Lincoln Park (Jersey City)

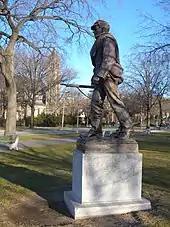
Civil War memorial

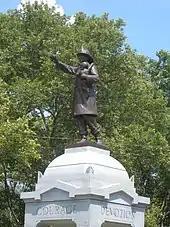
Detail of the Farrier Memorial

Lincoln park is also featured in the HBO miniseries The Plot Against America where actor Johnathon Tuturo can be seen riding a horse by the fountain circle